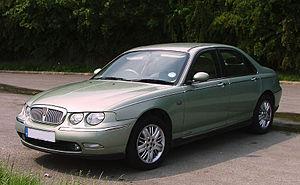
Rover était un constructeur automobile britannique actif entre 1904 et sa faillite en 2005. D'abord fabricant de cycles à la fin du XIXᵉ siècle, l'entreprise se spécialise dans les automobiles haut-de-gamme dès le début du XXᵉ siècle, segment dans lequel elle parvient à s'imposer au cours des années 1930. Au lendemain de la Seconde Guerre mondiale, Rover expérimente la propulsion à gaz et, tout en continuant à proposer des berlines de standing, s'impose comme un constructeur de premier plan de véhicules tout-terrains, avec les Land et Range Rover.